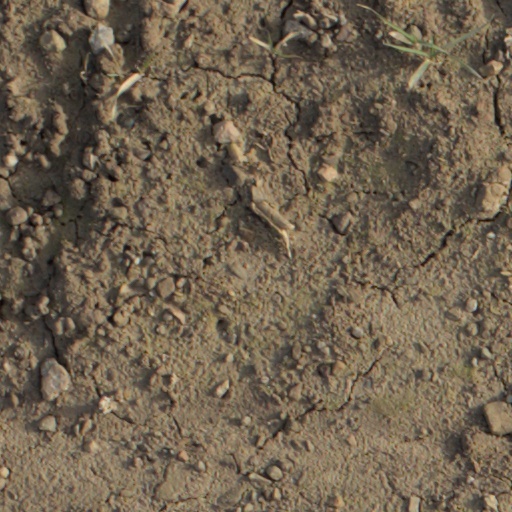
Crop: wheat